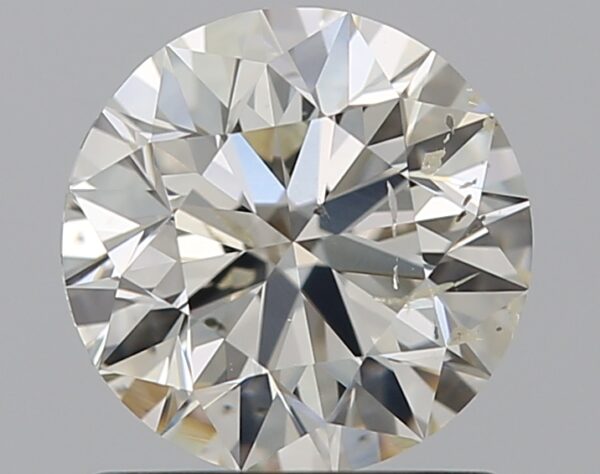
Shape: round
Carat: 1
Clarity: SI2
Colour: J
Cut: EX
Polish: EX
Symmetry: EX
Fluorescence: ST
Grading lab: GIA
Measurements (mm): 6.33 x 6.37 x 4